Venray

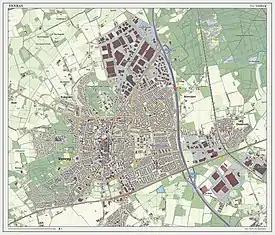
Map of Venray (town), Dec. 2013

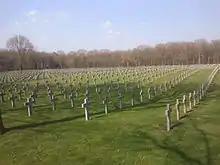
German war cemetery

Venray or Venraij is a municipality and a city in Limburg, the Netherlands.